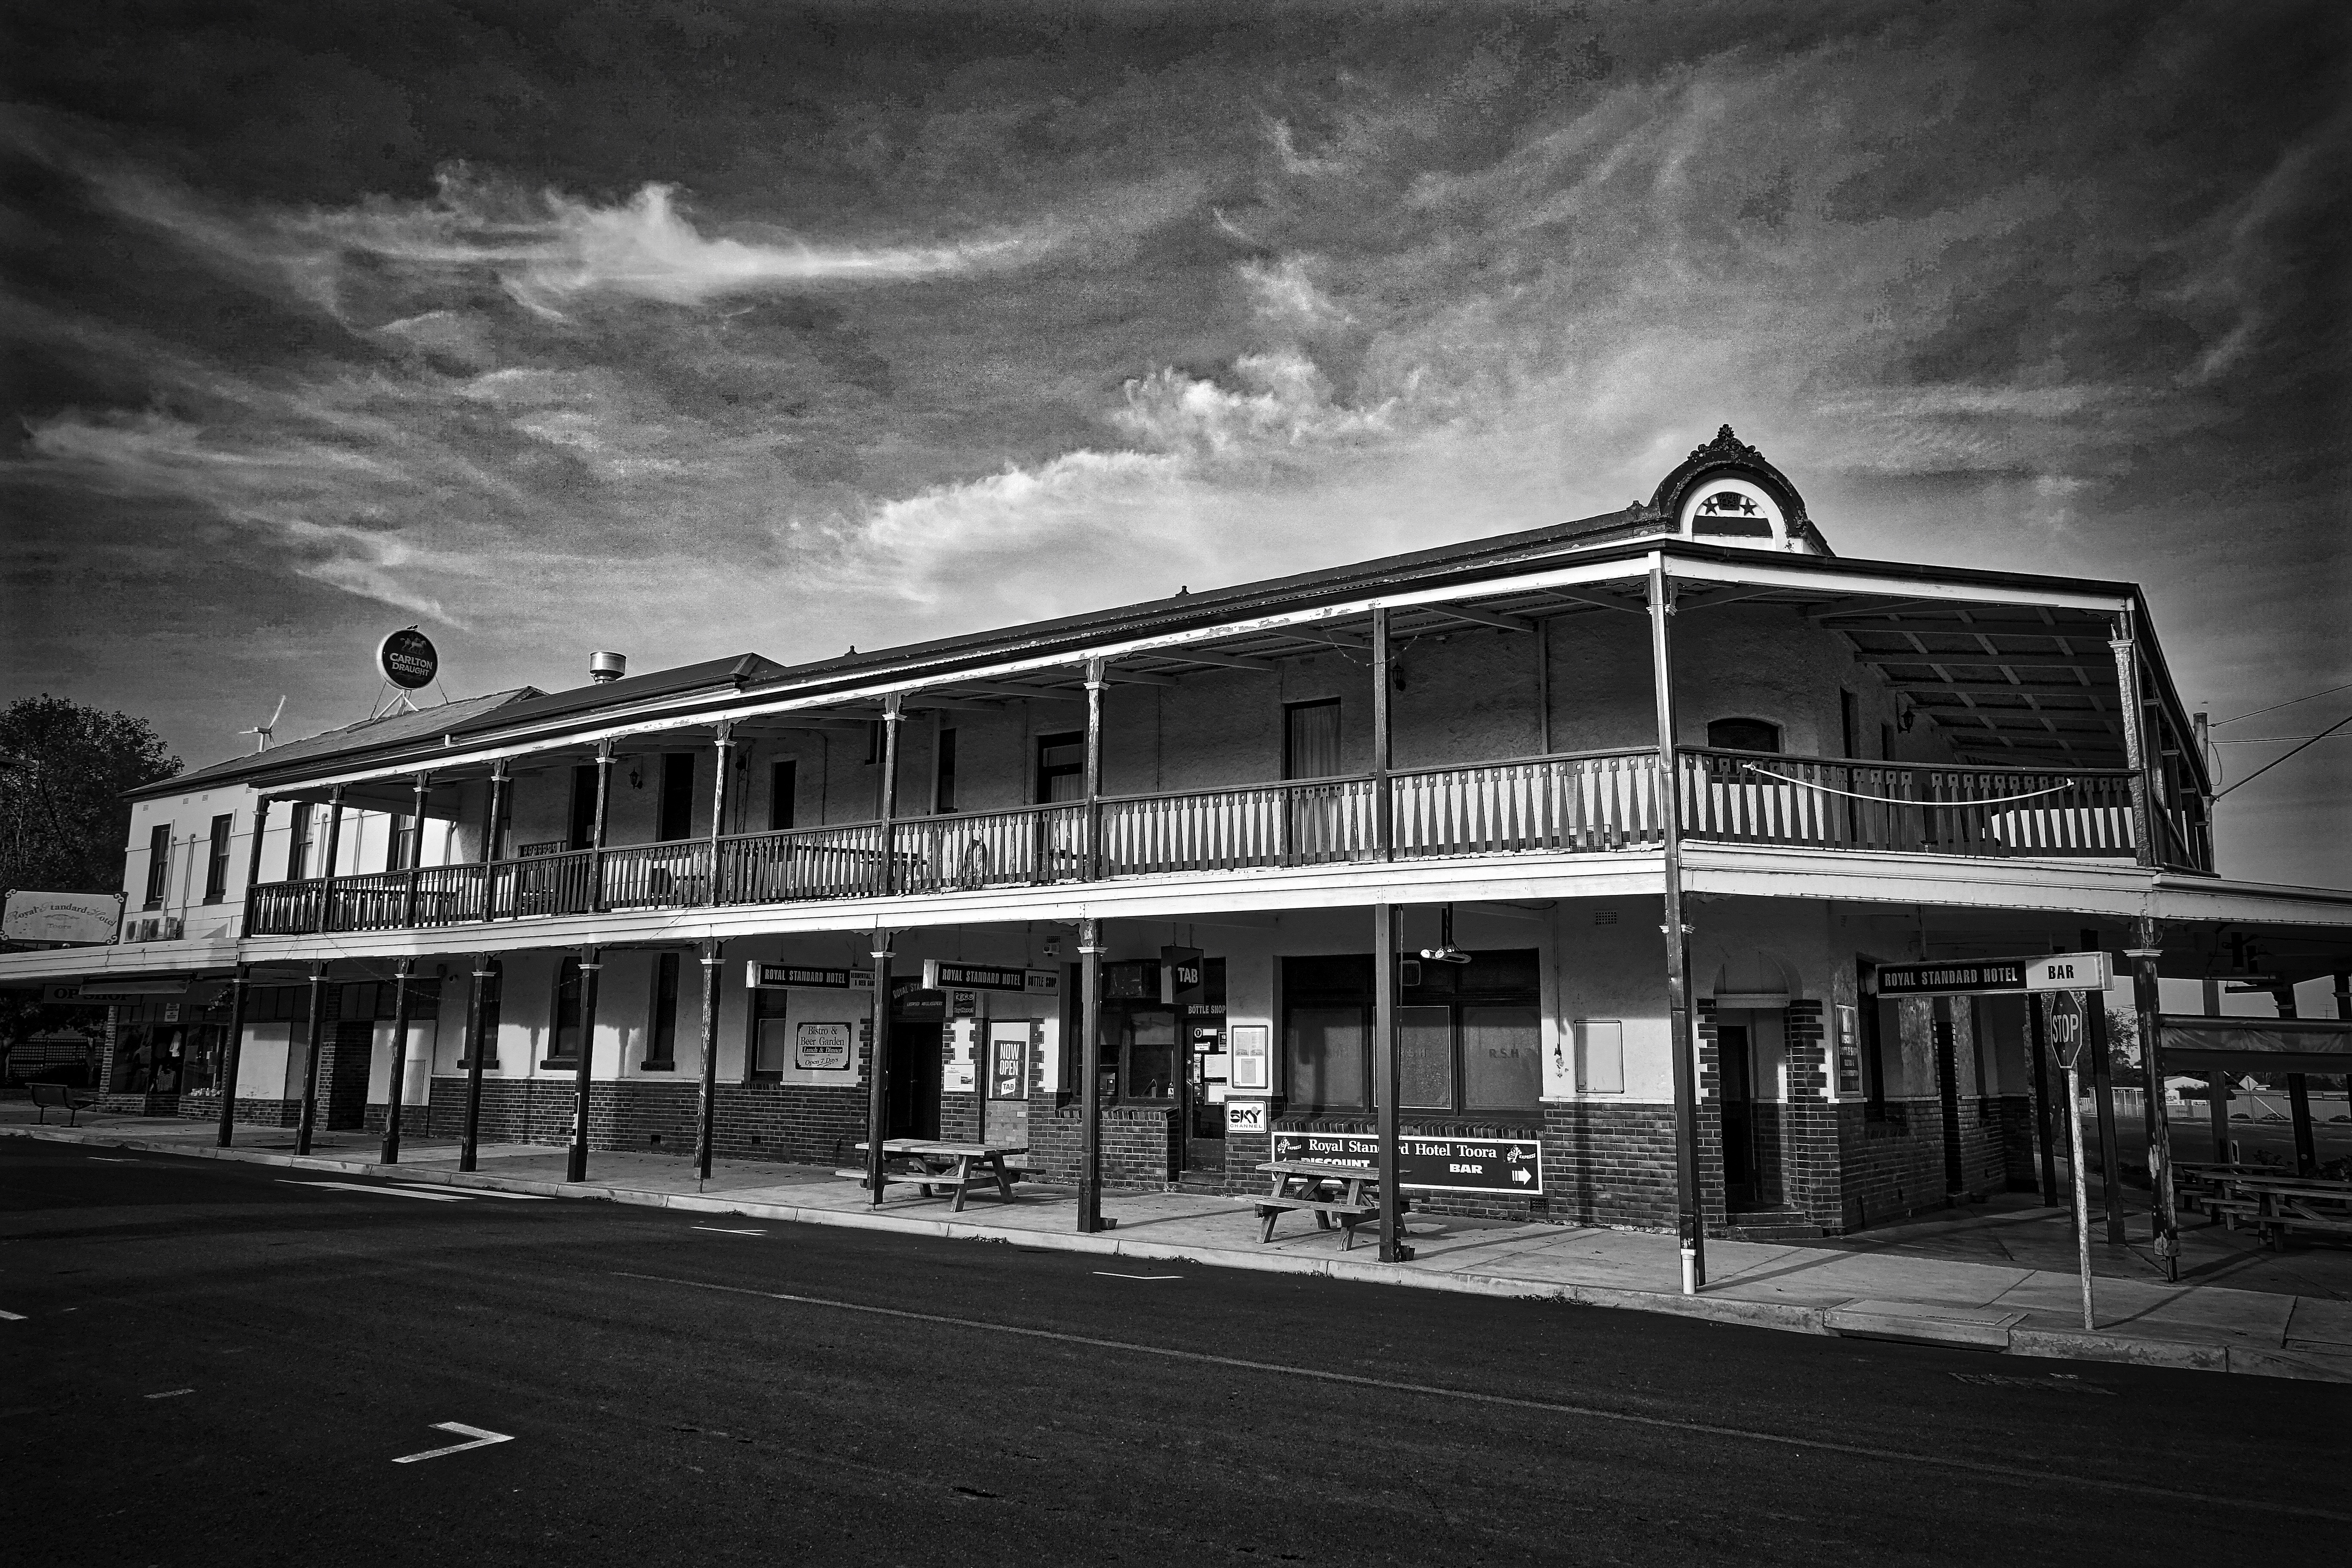
black and white, architecture, night, photography, house, building, cityscape, landmark, darkness, historic, black, monochrome, australia, hotel, heritage, shape, urban area, monochrome photography, toora